Guzów, Żyrardów County

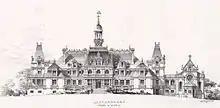
1880 architectural proposal for Sobański Palace

In 1827 the widowed Lubieński (his wife had died in 1810), now retired from public office, put his energies into the estate. Among other developments, he established 15 new villages. However, his arguably most productive, if doomed, move was to pass the estate onto one of his seven sons, Henryk, an entrepreneur and industrialist, who had greatly contributed to the economic development of Congress Poland. Lubieński senior donated Ruda Guzowska, part of the estate, specifically for the creation in 1833 of a state-of-the-art textile factory, with machinery imported from France along with its inventor, Philippe de Girard. It quickly overtook Guzów in importance as a gmina and eventually became the thriving mill town of Żyrardów.